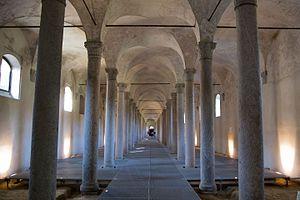
Le château des Sforza est situé dans la ville italienne de Vigevano. Son enceinte s'étend sur une superficie de plus de deux hectares. Il est situé au point culminant de la ville. Le château couvre une superficie de 70 000 m² sur 5 étages.